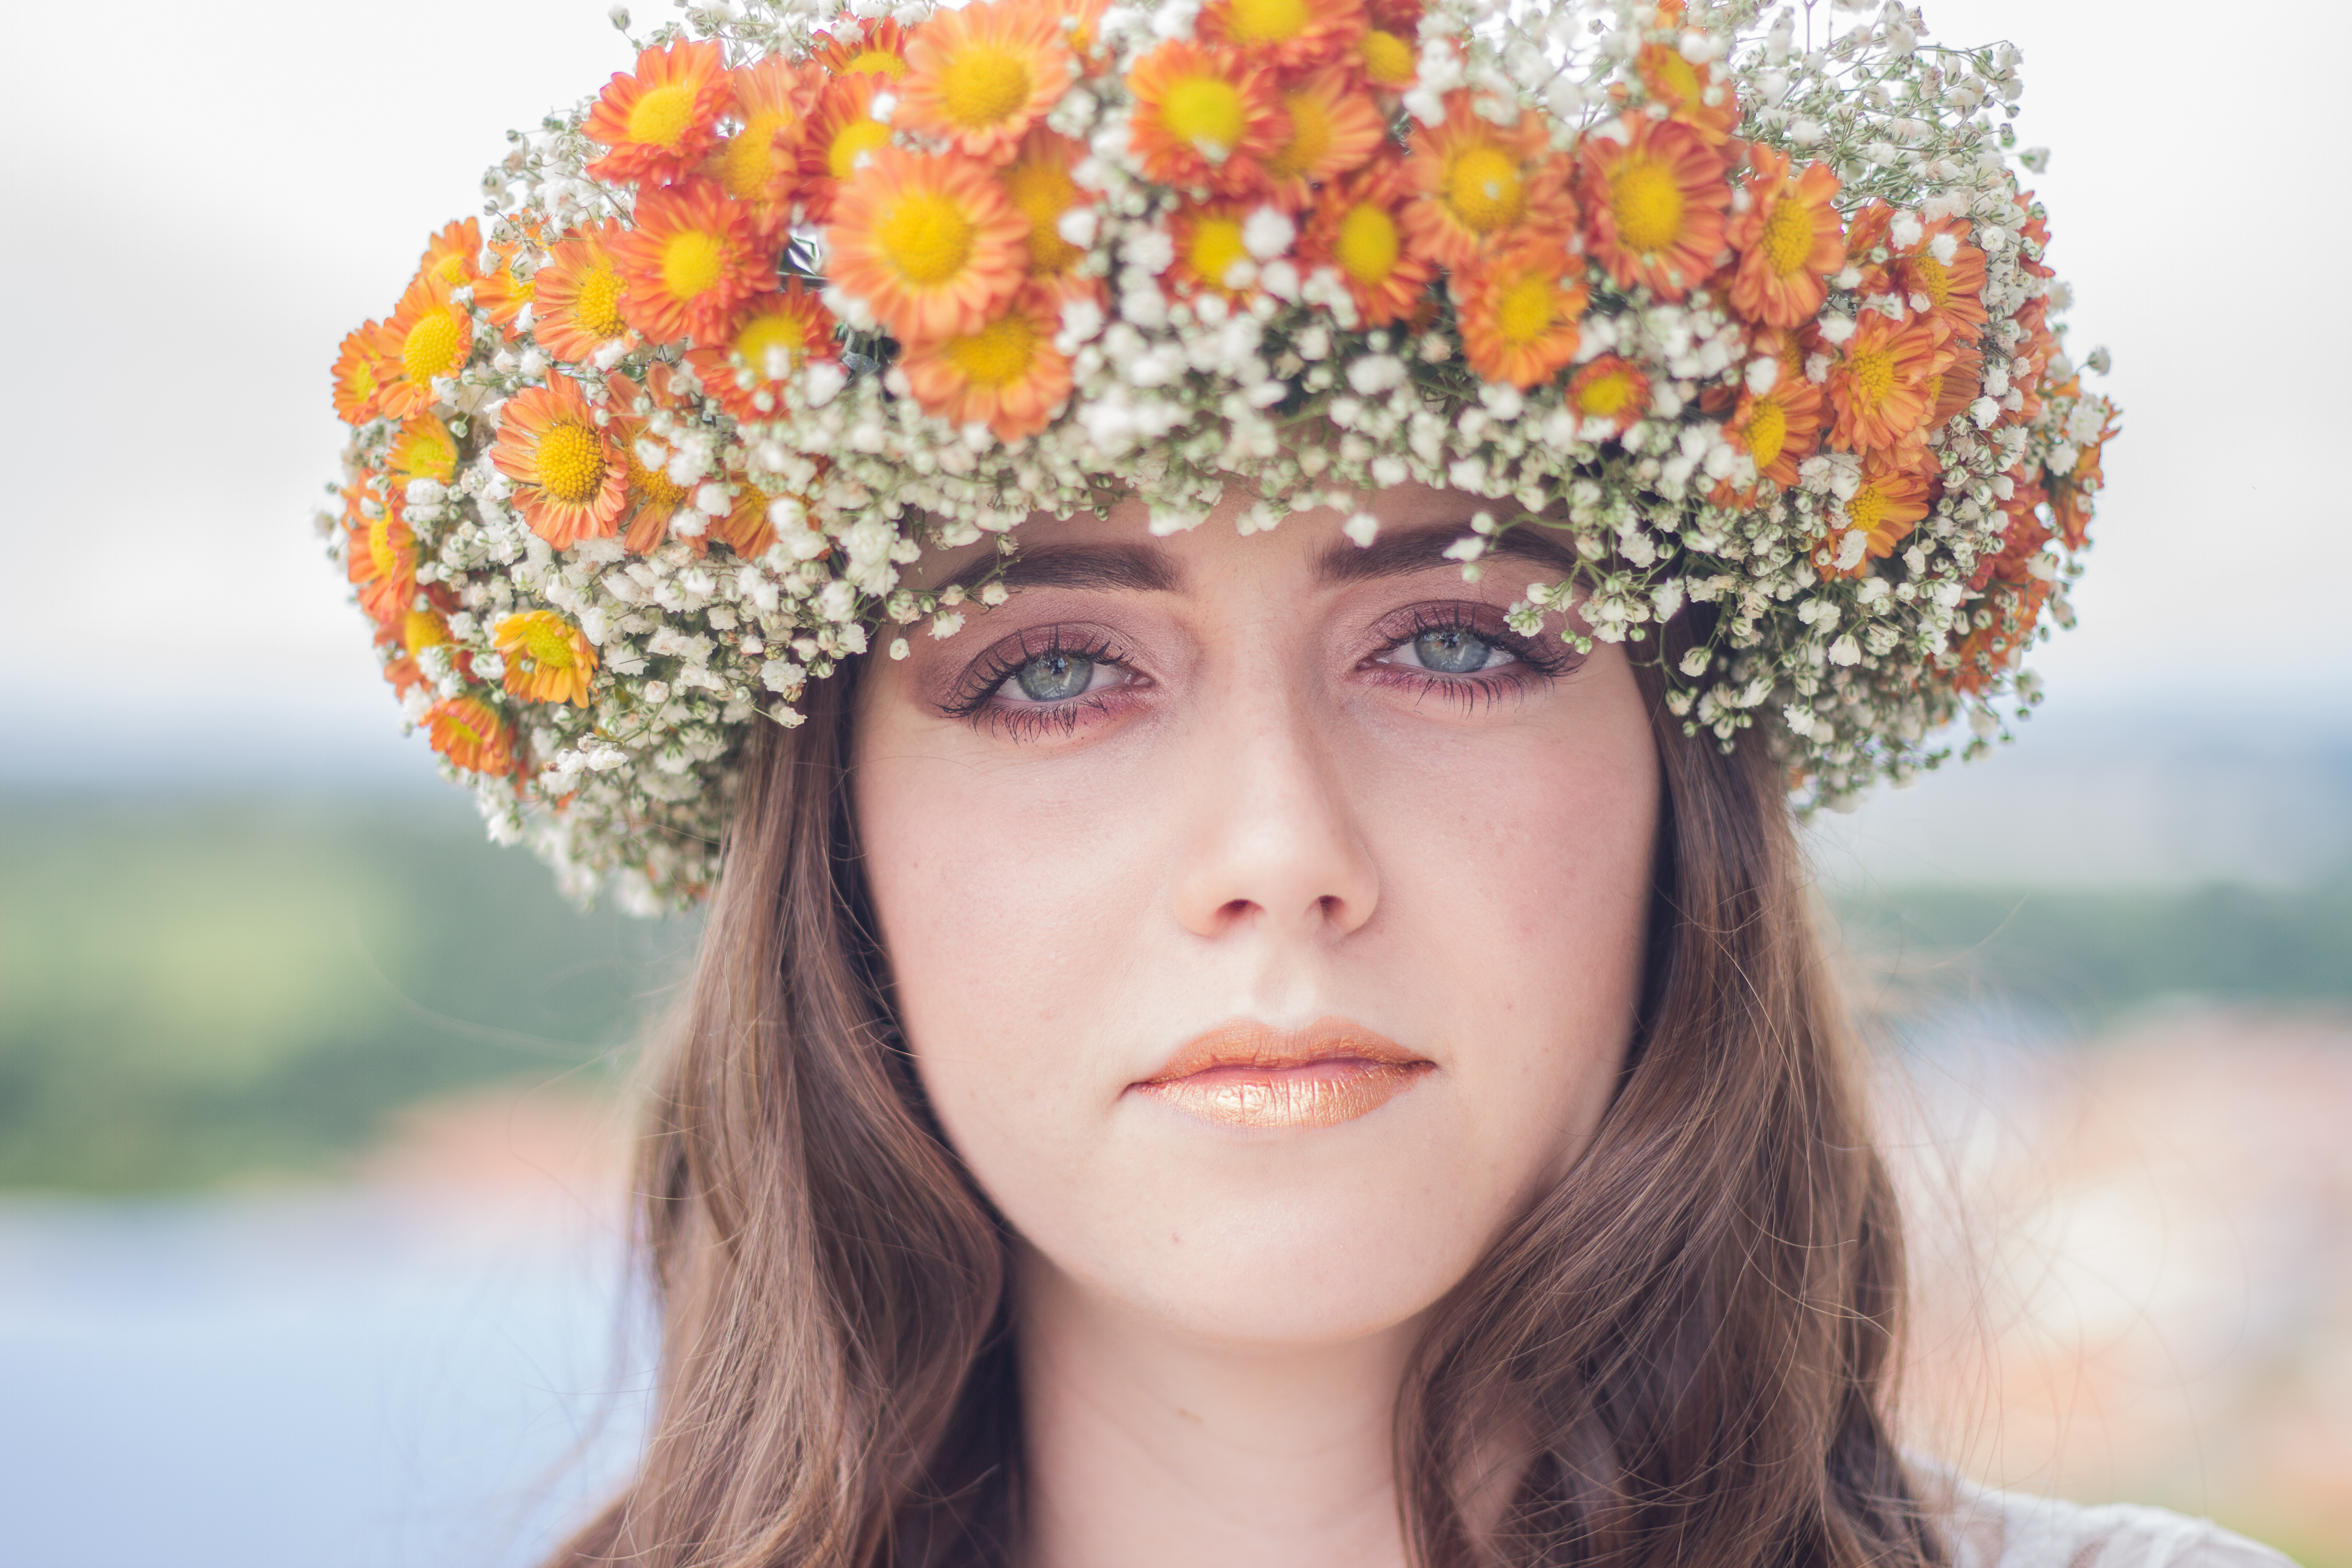
woman, hair, flower, female, brunette, portrait, model, spring, hat, fashion, clothing, lady, bride, headgear, hairstyle, flowers, face, dress, petals, head, beauty, staring, fashion accessory